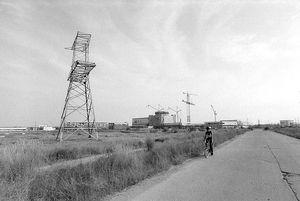
La centrale nucléaire de Crimée est le nom donné à une centrale de Crimée dont la construction a été interrompue après la catastrophe de Tchernobyl.